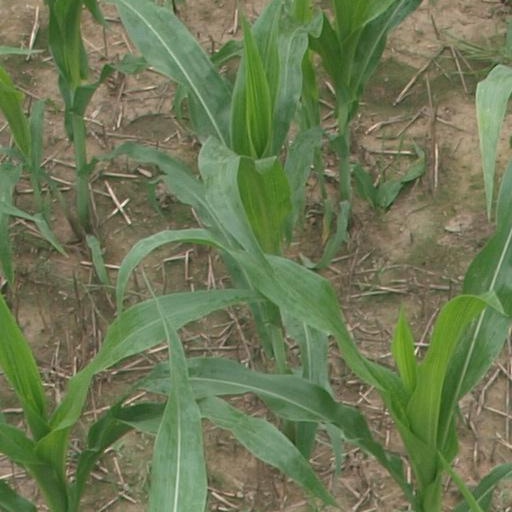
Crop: maize; corn